Élise Thiers

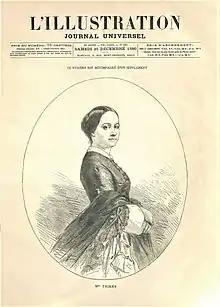
Mme Thiers, etching published by "L'Illustration" in 1880

Élise Thiers (1818–1880) was the wife of the President of France Adolphe Thiers.